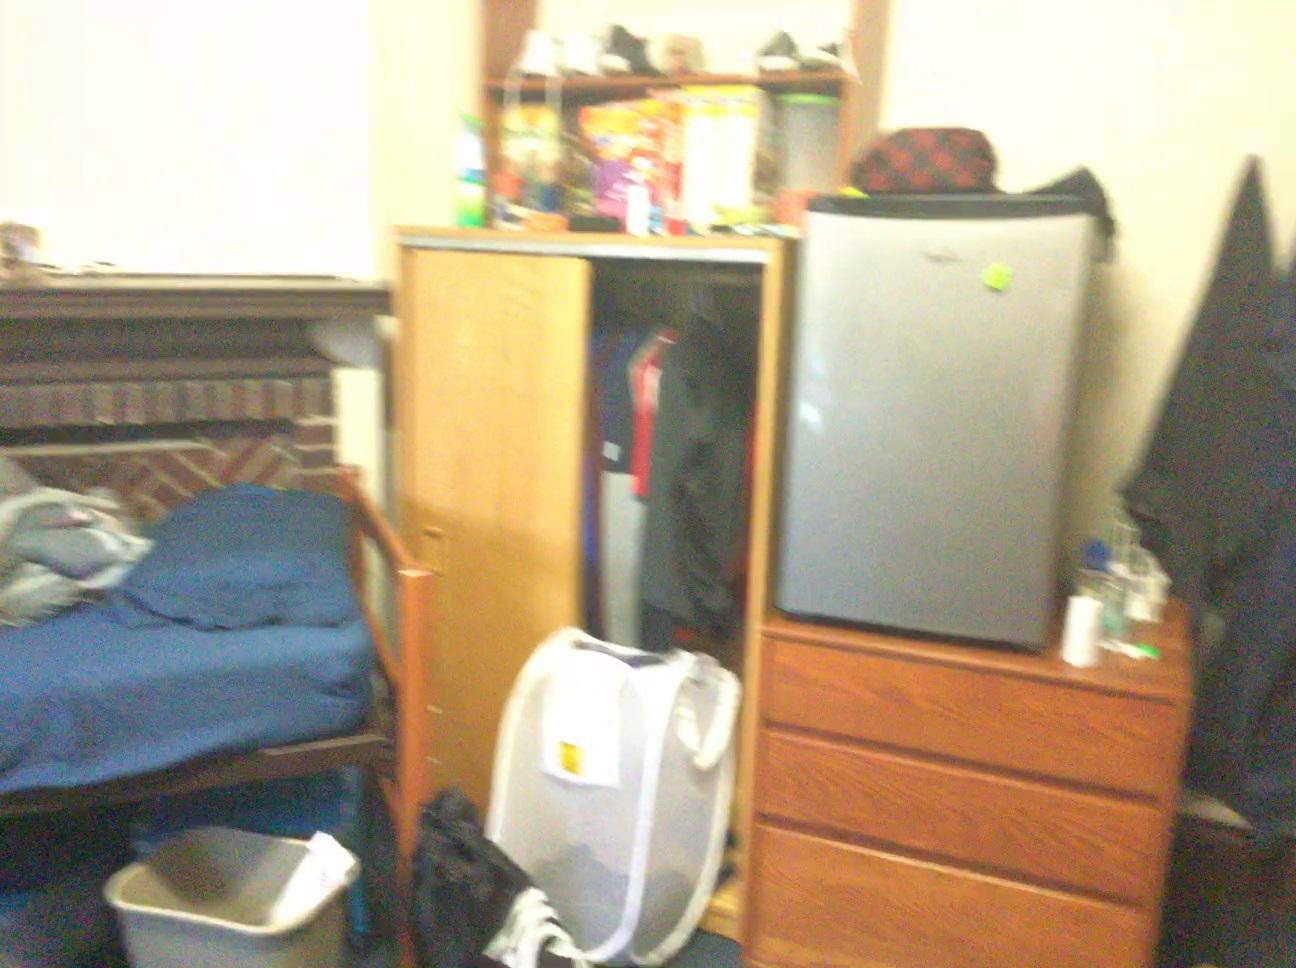
Question: Is the bowl left of the clothes from the second object's perspective? Final answer should be yes or no.
Answer: No